Z Square Mall, Kanpur

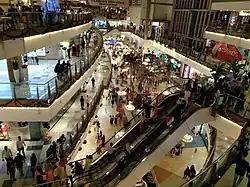
Z Square Mall interior

Z Square Mall is a shopping mall cum entertainment complex in the Indian city of Kanpur. The mall is spread on an area of five acres in the middle of Kanpur city with 900,000 sqft. of built-up area and the presence of more than 150 National & International brands. The mall is ranked as seventh largest mall in India by hellotravel, a reputed travel agency. The mall is owned by reputed Zaz Tanners Group which has its leather industries in Jajmau, Kanpur and Unnao.